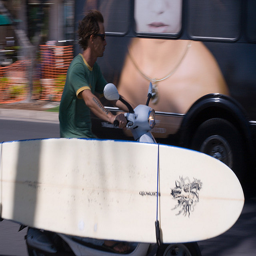
A man riding a motorcycle while carrying a surfboard.
A man riding a scooter with a surf board attached to it.
A man on moped with a surfboard strapped to its side.
The man is riding a scooter holding his surf board.
The man is riding a motorcycle with a surfboard tied to it.